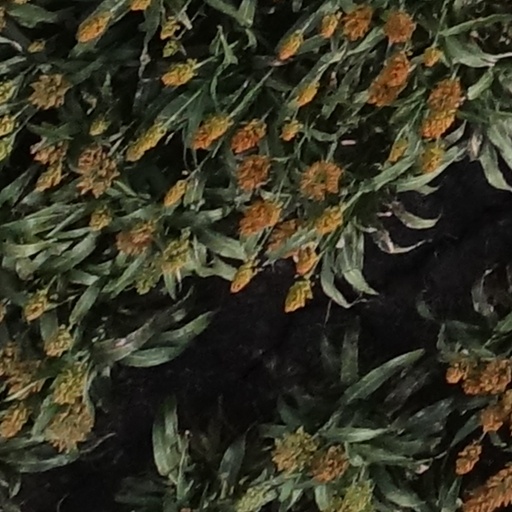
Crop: sorghum